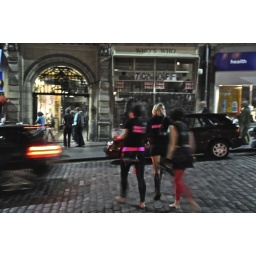
edinburgh international fringe and comedy festival 2009 pretty girl in red mac